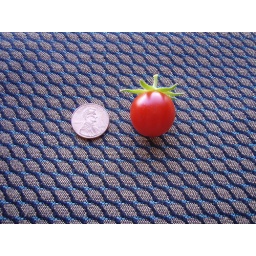
I swear, I'm not specializing in cute miniaturized veg and fruit gardening!